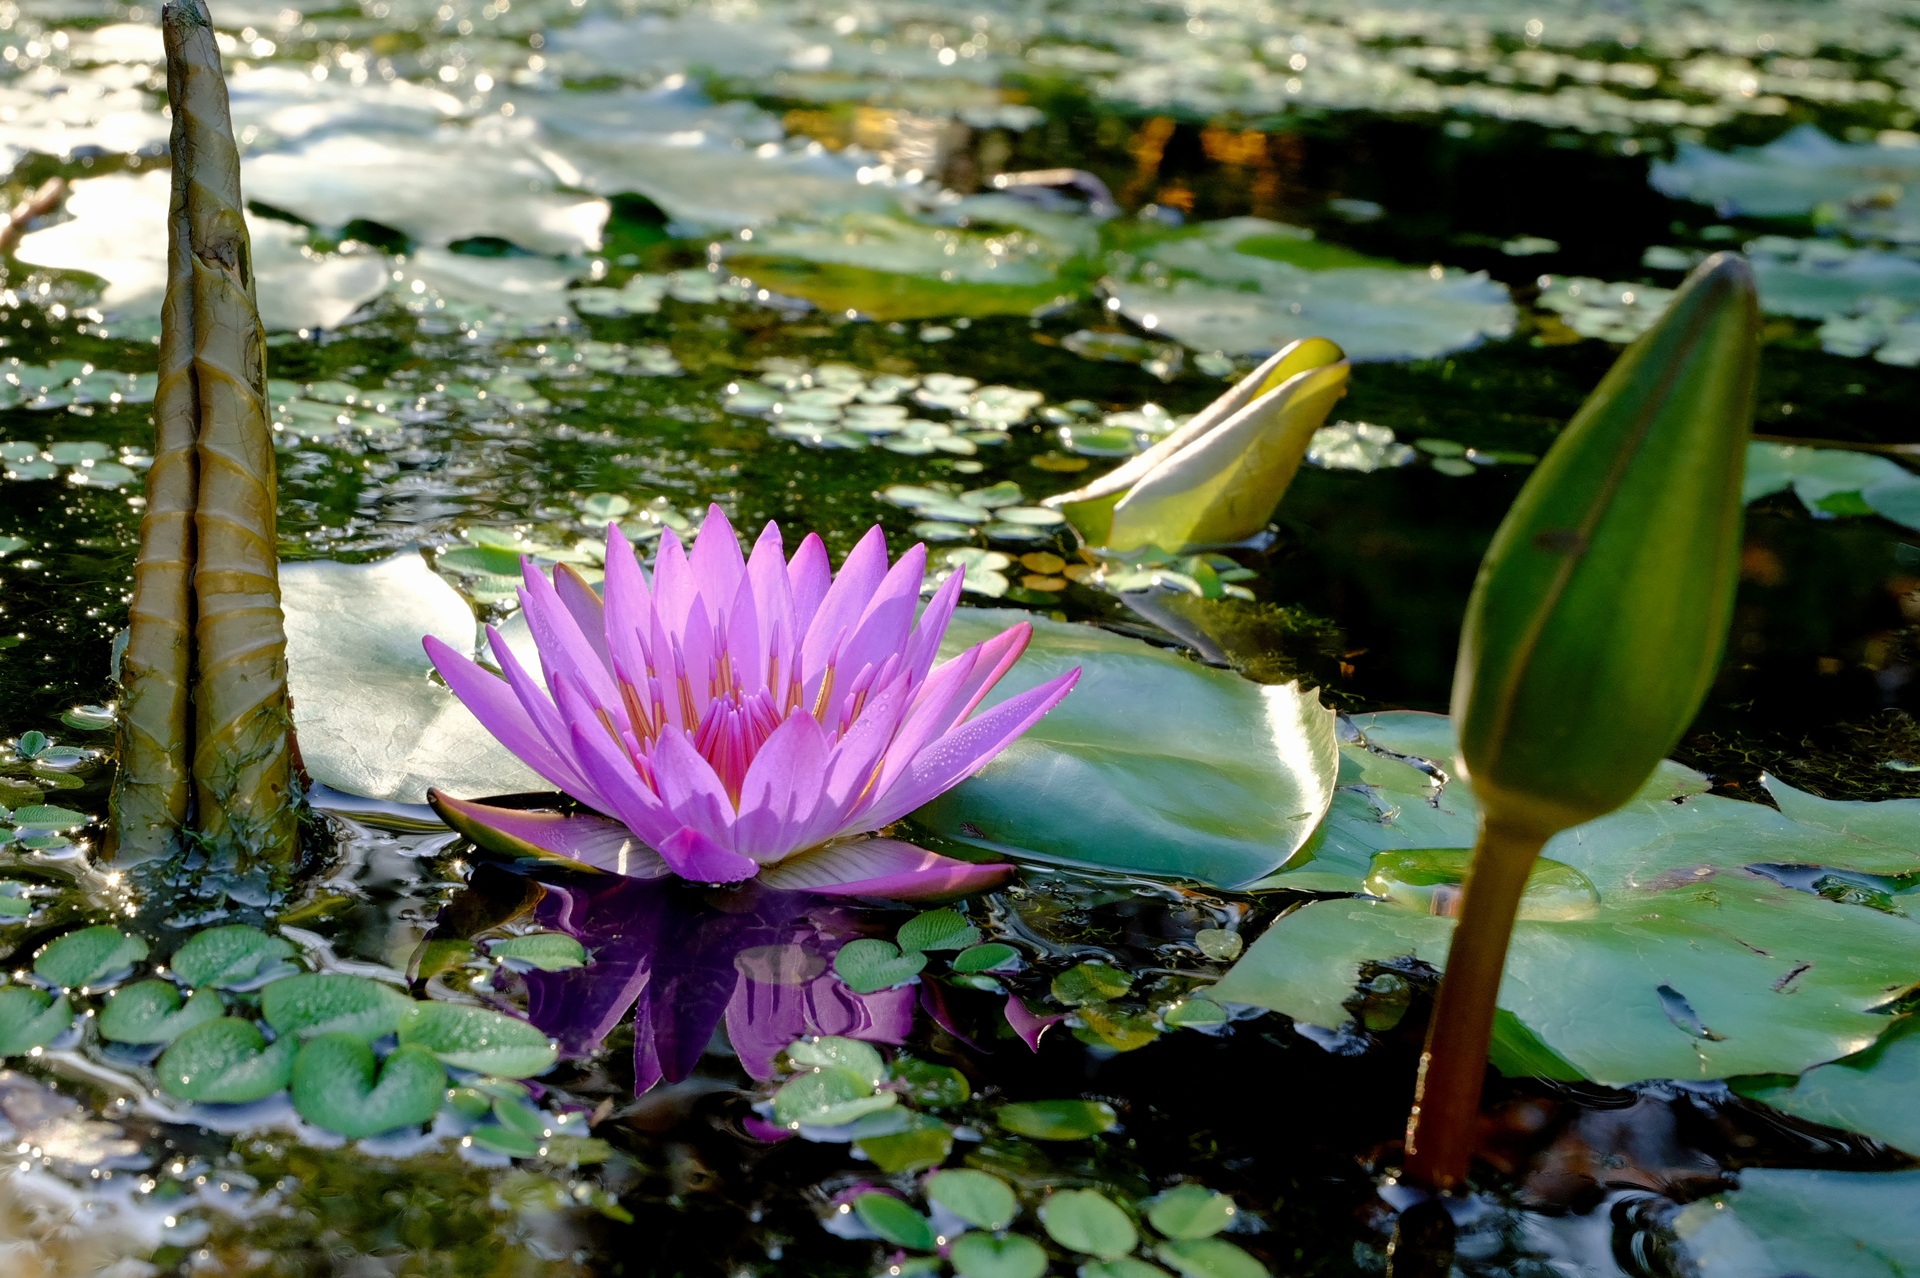
water, nature, blossom, plant, leaf, flower, petal, bloom, pond, botany, garden, aquatic plant, flora, water lily, wildflower, lily, tropics, flowering plant, land plant